Robert von Lendenfeld

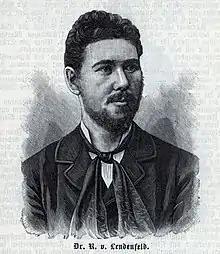
Portrait of Robert J. Lendlmayer von Lendenfeld

Robert J. Lendlmayer von Lendenfeld (1858-1913) was an Austrian zoologist, alpinist, and traveler. He was also a notable spongiologist.